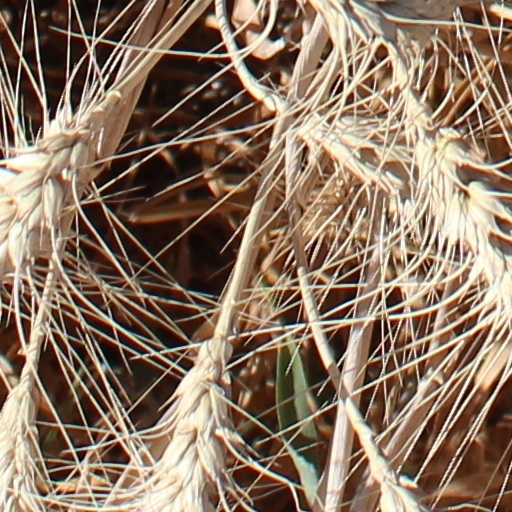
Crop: wheat